Deckham

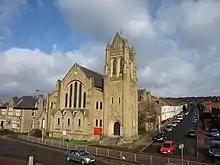
The Church of St George

Since the intensive period of house building, little has changed. At the west end of the suburb, the Tyneside flats at Northborne Street and surrounding streets remain "in situ" and here there is "housing and little else". Much of this housing is in poor condition, some is in "crumbling disrepair" and requires substantial investment. Old Durham Road has developed into the focal point of the neighbourhood and is the sole commercial area, with small, independent shops running along the western end of the road backing onto the streets from Inskip Terrace and Shipcote Terrace. Whilst many retail units are in a state of deterioration, and despite a report describing recent housing development on the east side of Old Durham Road as "poorly handled and unsightly", the area remains "interesting and lively". By contrast, the central and eastern areas of Deckham are affected by a more marked decline. At the western edge there are stone remnants of an old, rural settlement, but the remainder, grouped around Edgeware and Kingston Roads, consists of bland, repetitive social housing arranged on long, curved streets which combine to create an environment which is anonymous, claustrophobic and disorientating. One source describes the environment as one where "eyesores become landmarks (lock–up workshops on Kingston Road), any slight change in materials becomes significant (system–built housing on Kingston Road), and any attempt to do something different becomes a relief (a corner garden on Mayfair Gardens)".